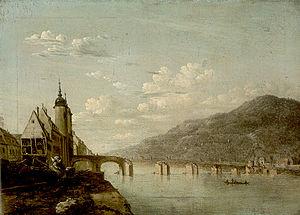
Ferdinand Kobell, né le 17 juin 1740 à Mannheim et mort le 1ᵉʳ février 1799 à Munich, est un peintre paysagiste et graveur sur cuivre allemand.